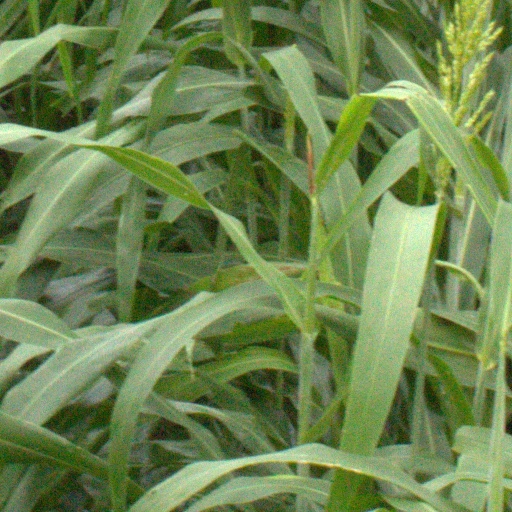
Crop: sorghum